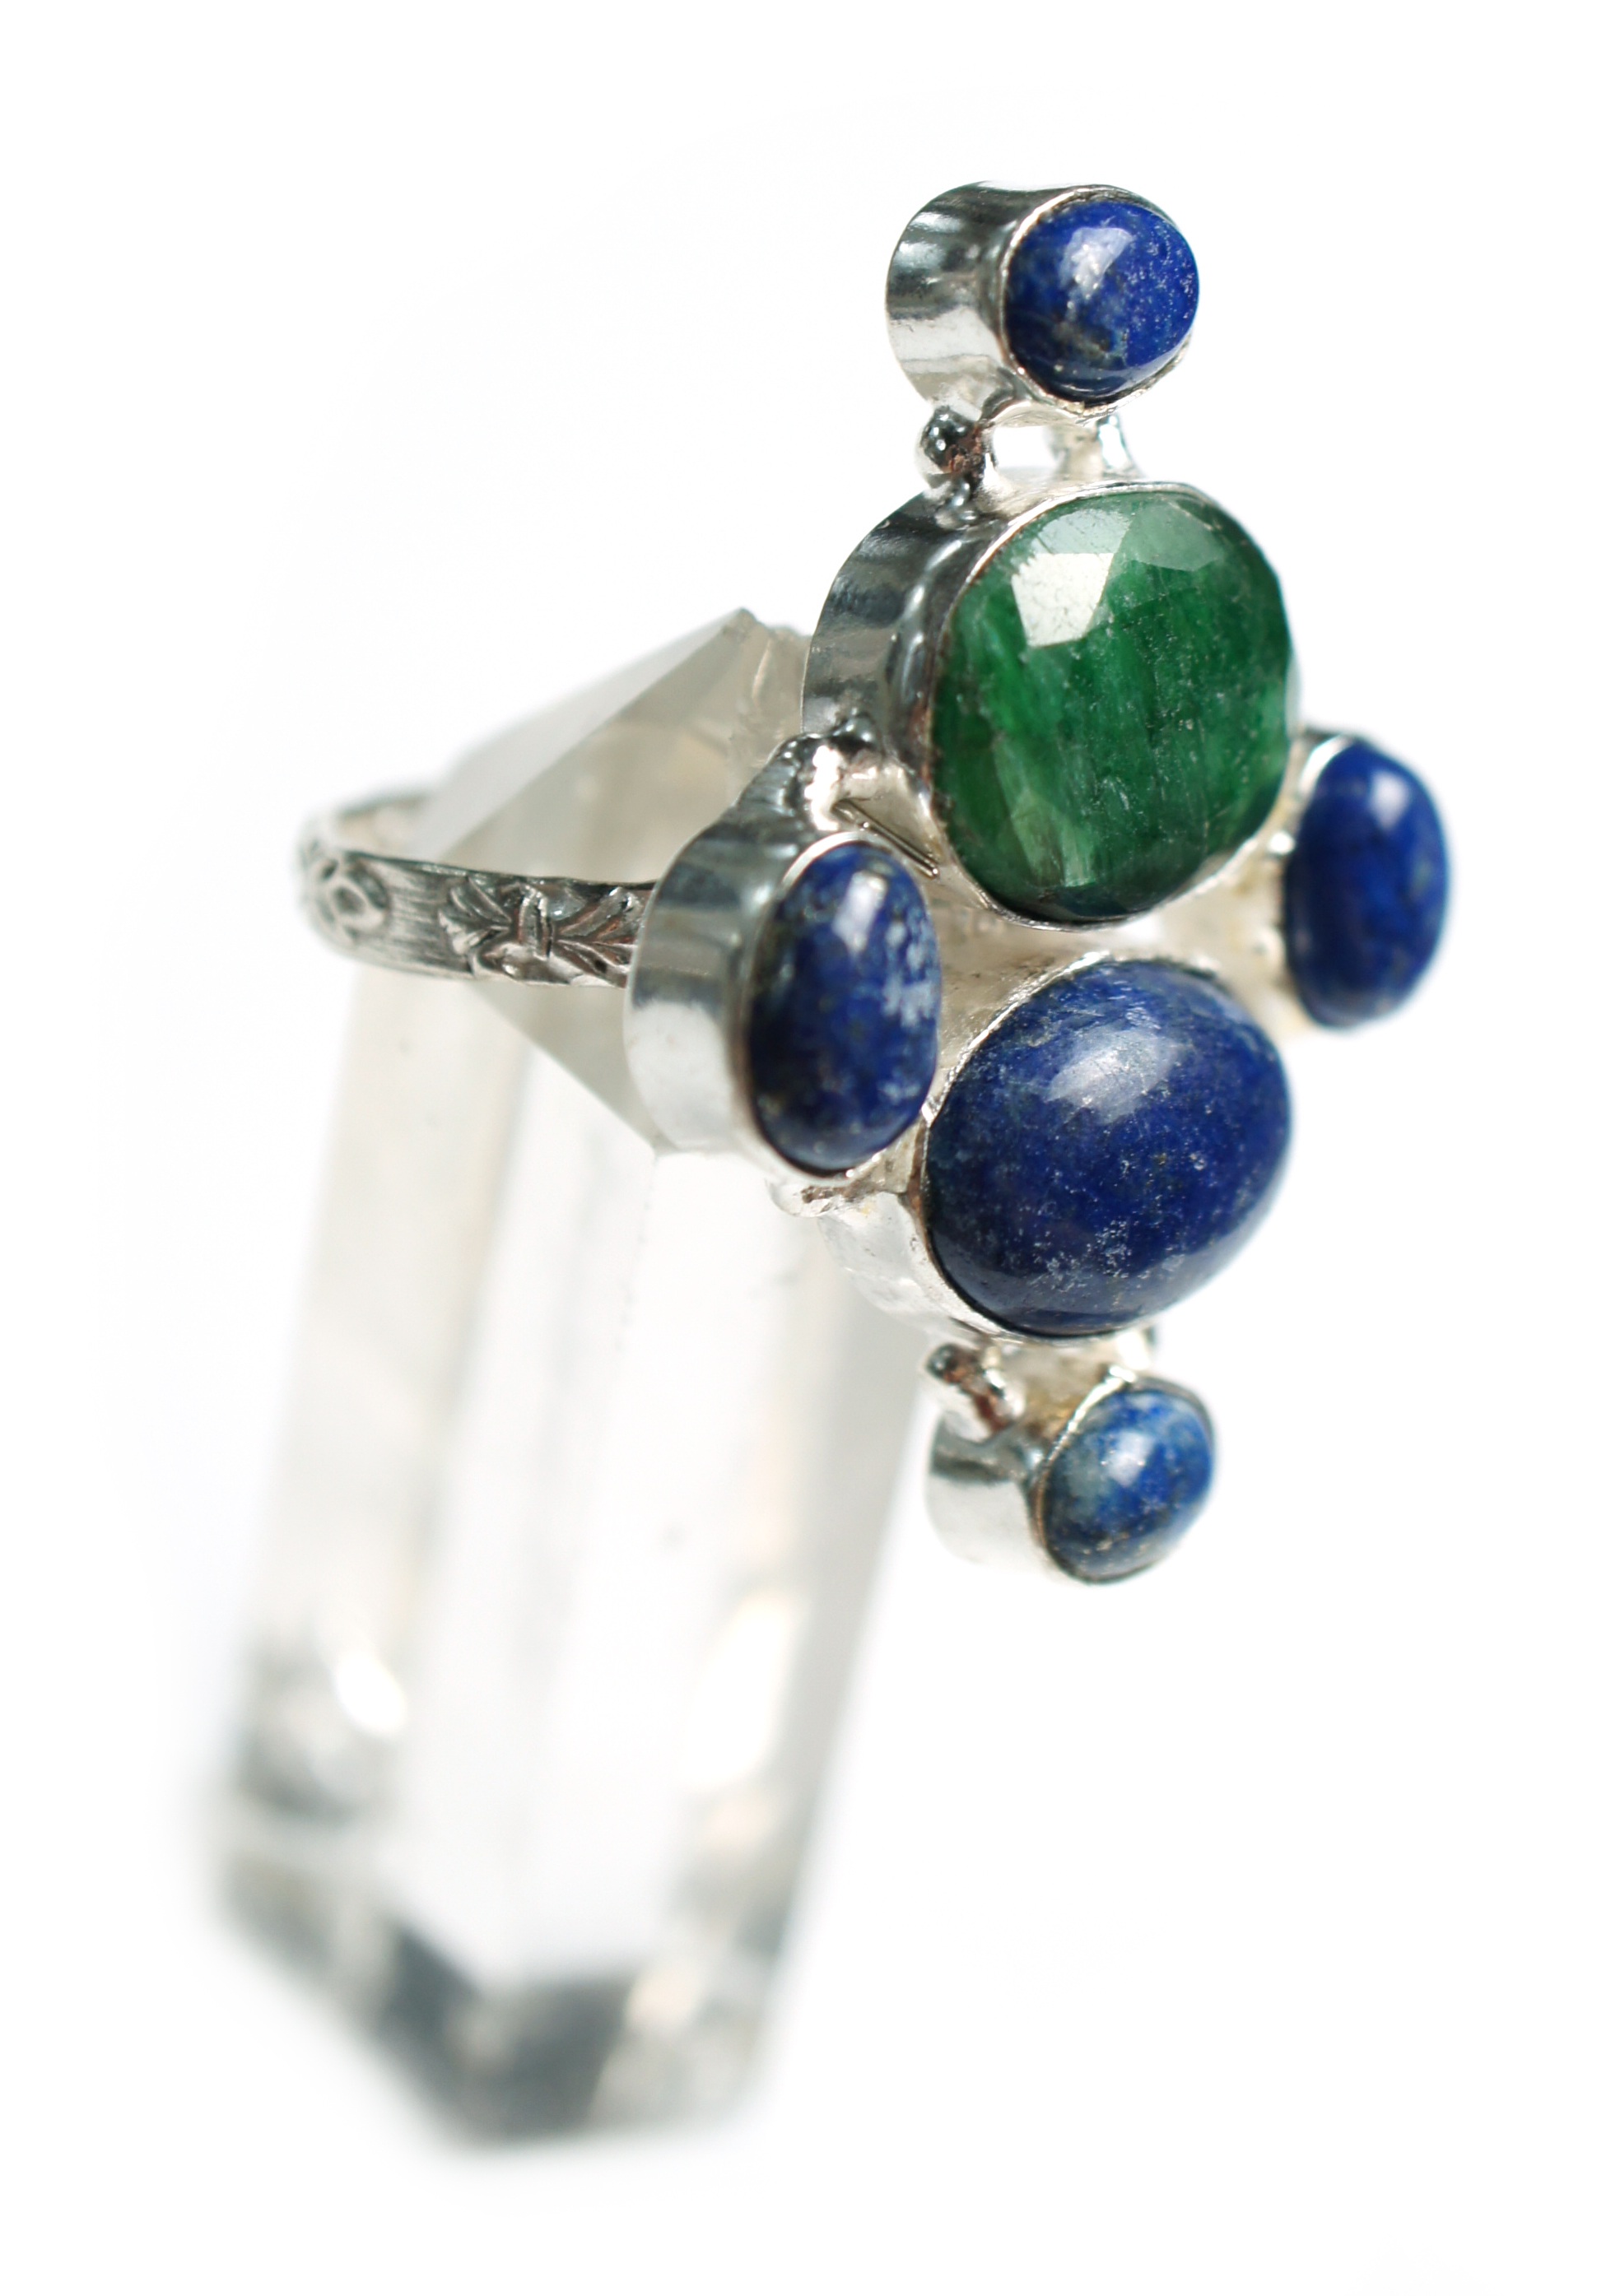
ring, stone, green, fashion, blue, point, bead, jewelry, jewellery, jewel, gem, crystal, emerald, gemstone, lapis, fashion accessory, body jewelry